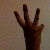
The image shows a hand gesture representing the number 6 in Indian Sign Language.